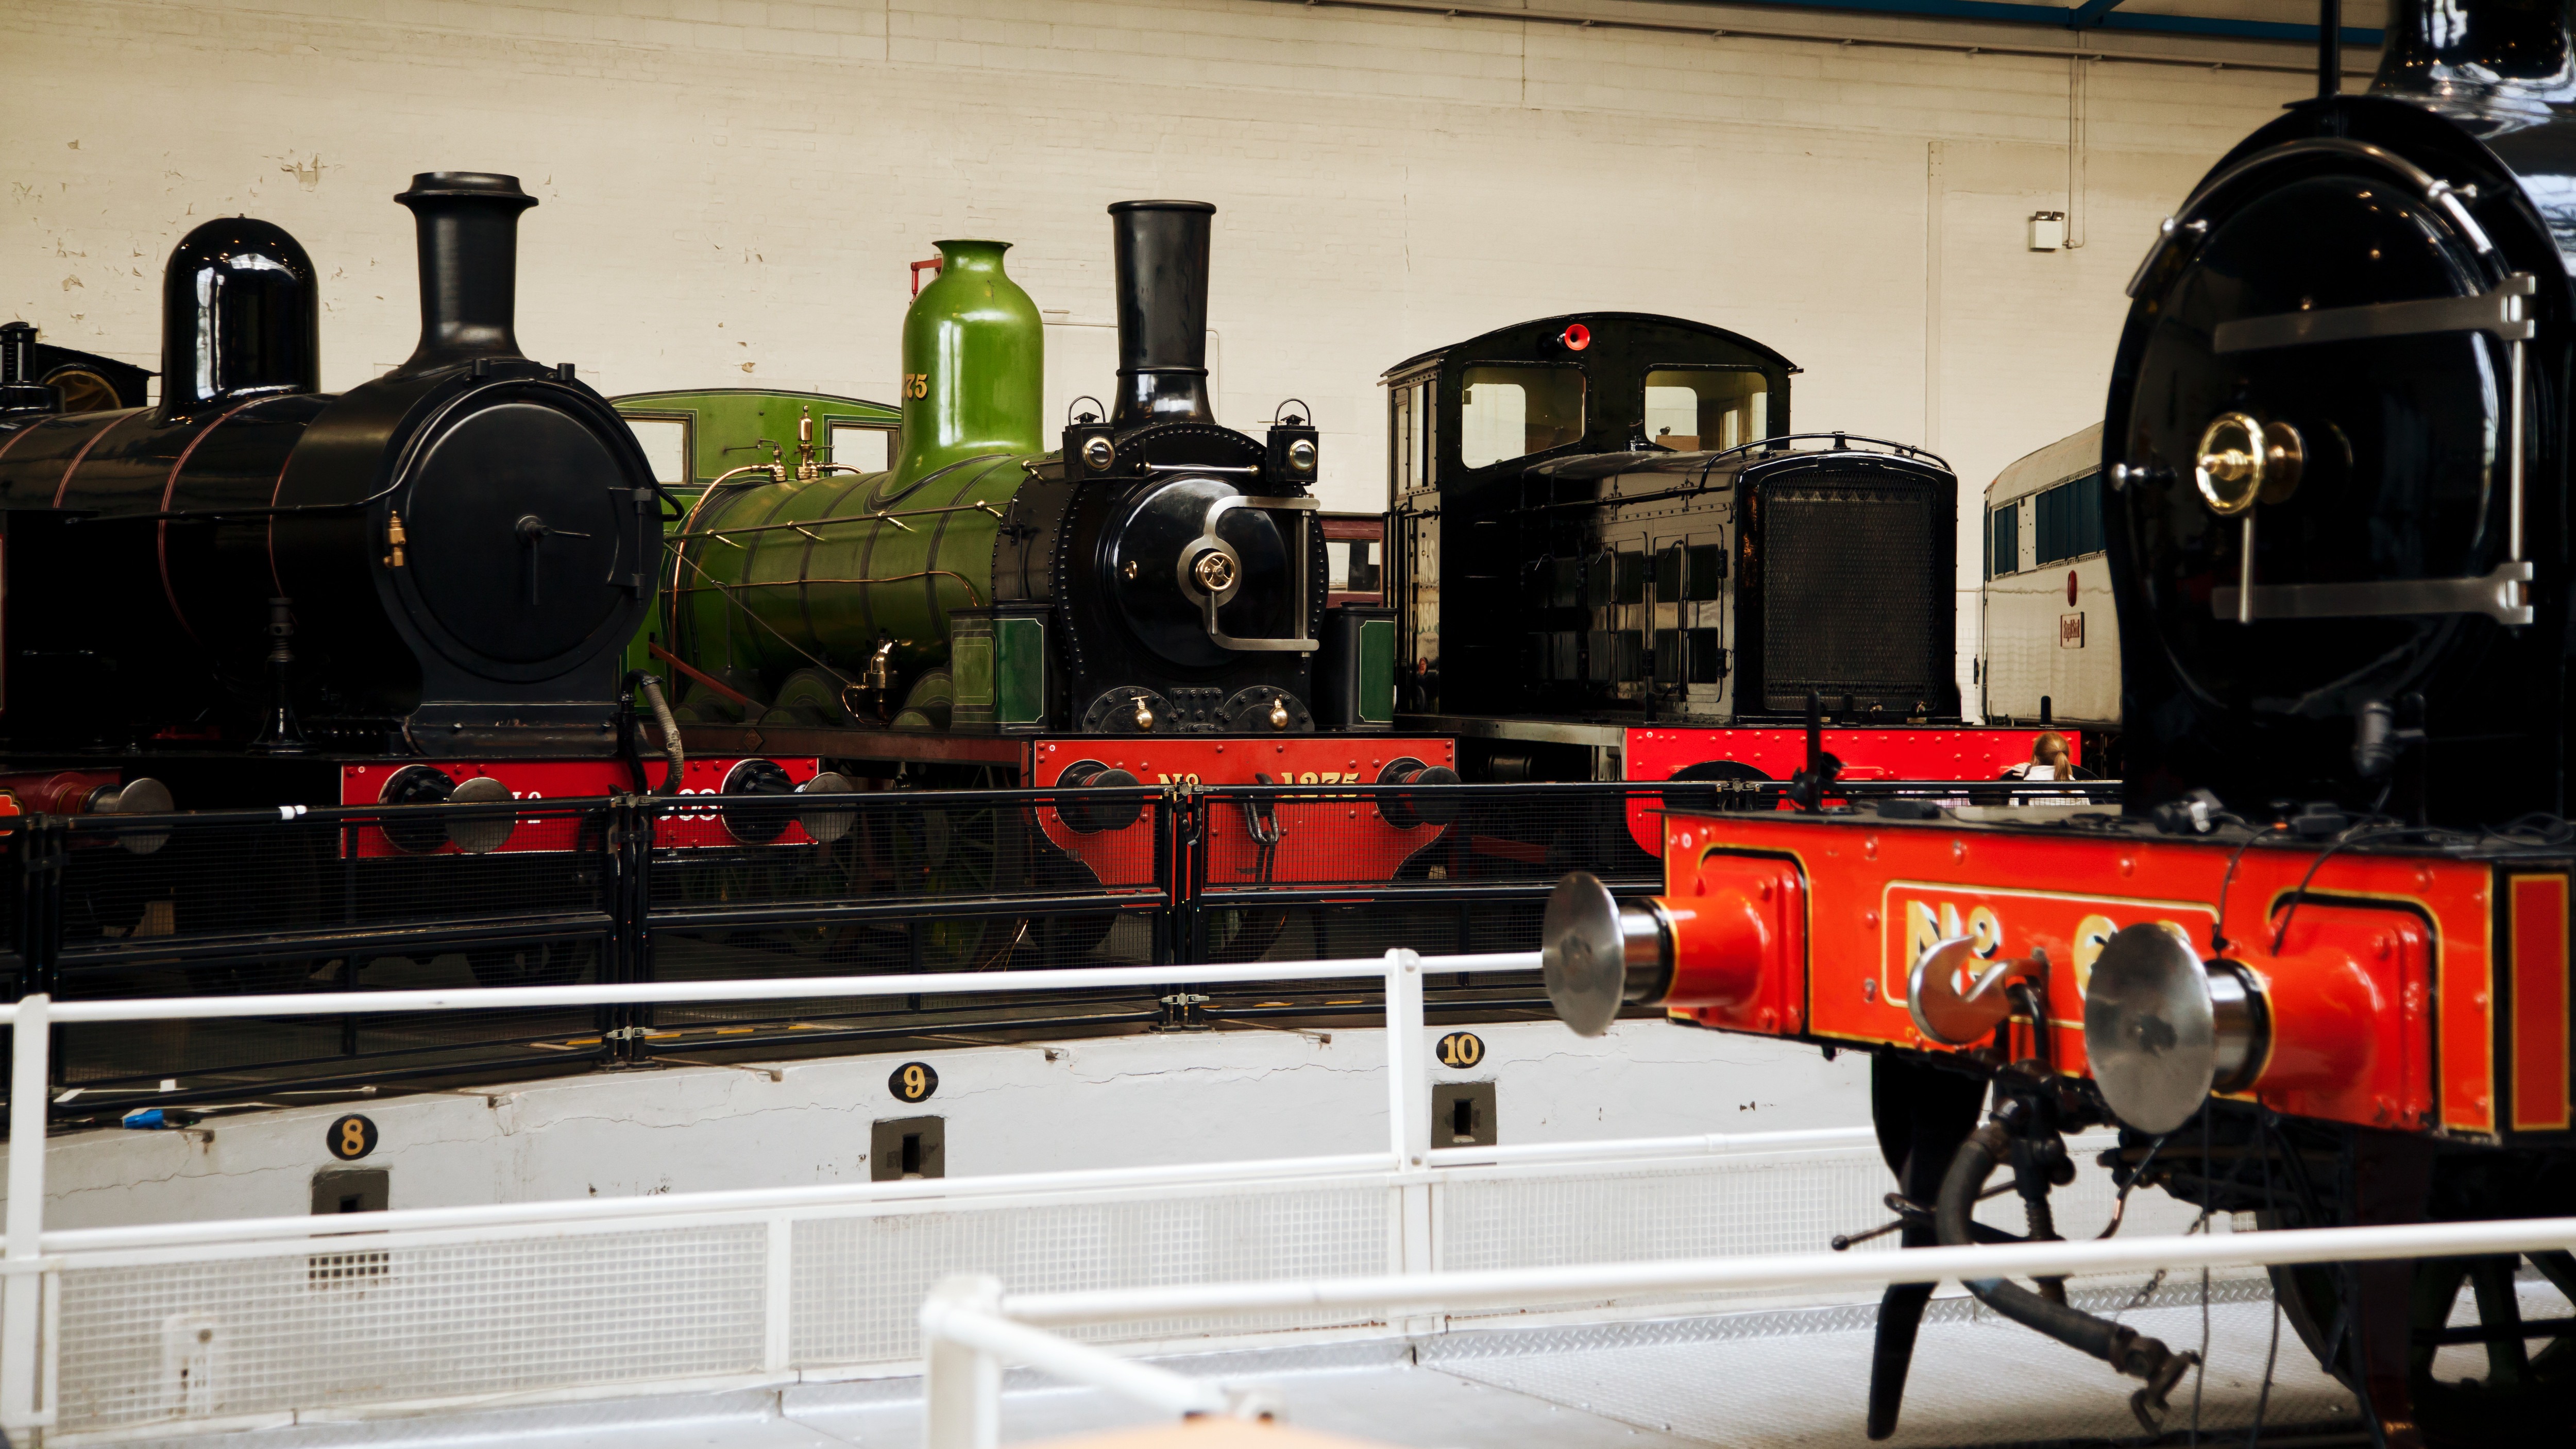
railway, vintage, antique, retro, steam, old, train, travel, steel, transportation, transport, vehicle, historic, public transport, power, locomotive, engine, nostalgic, steam engine, iron, historical, tourist attraction, coal, rail transport, automotive engine part